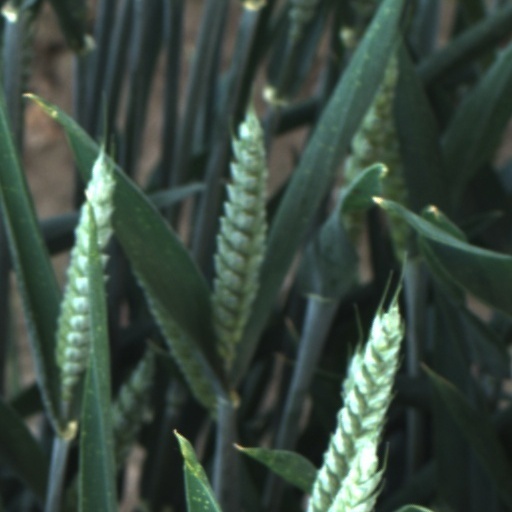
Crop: wheat